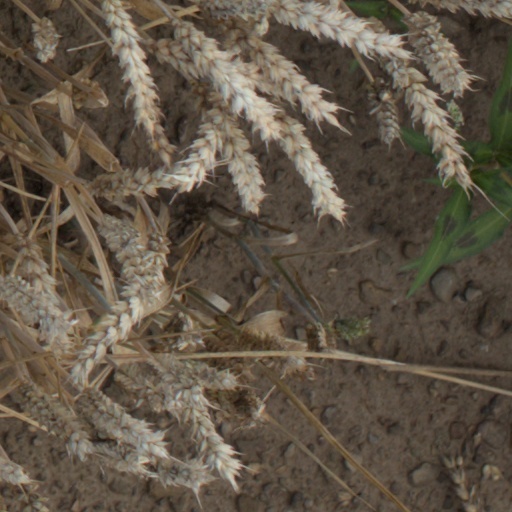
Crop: wheat